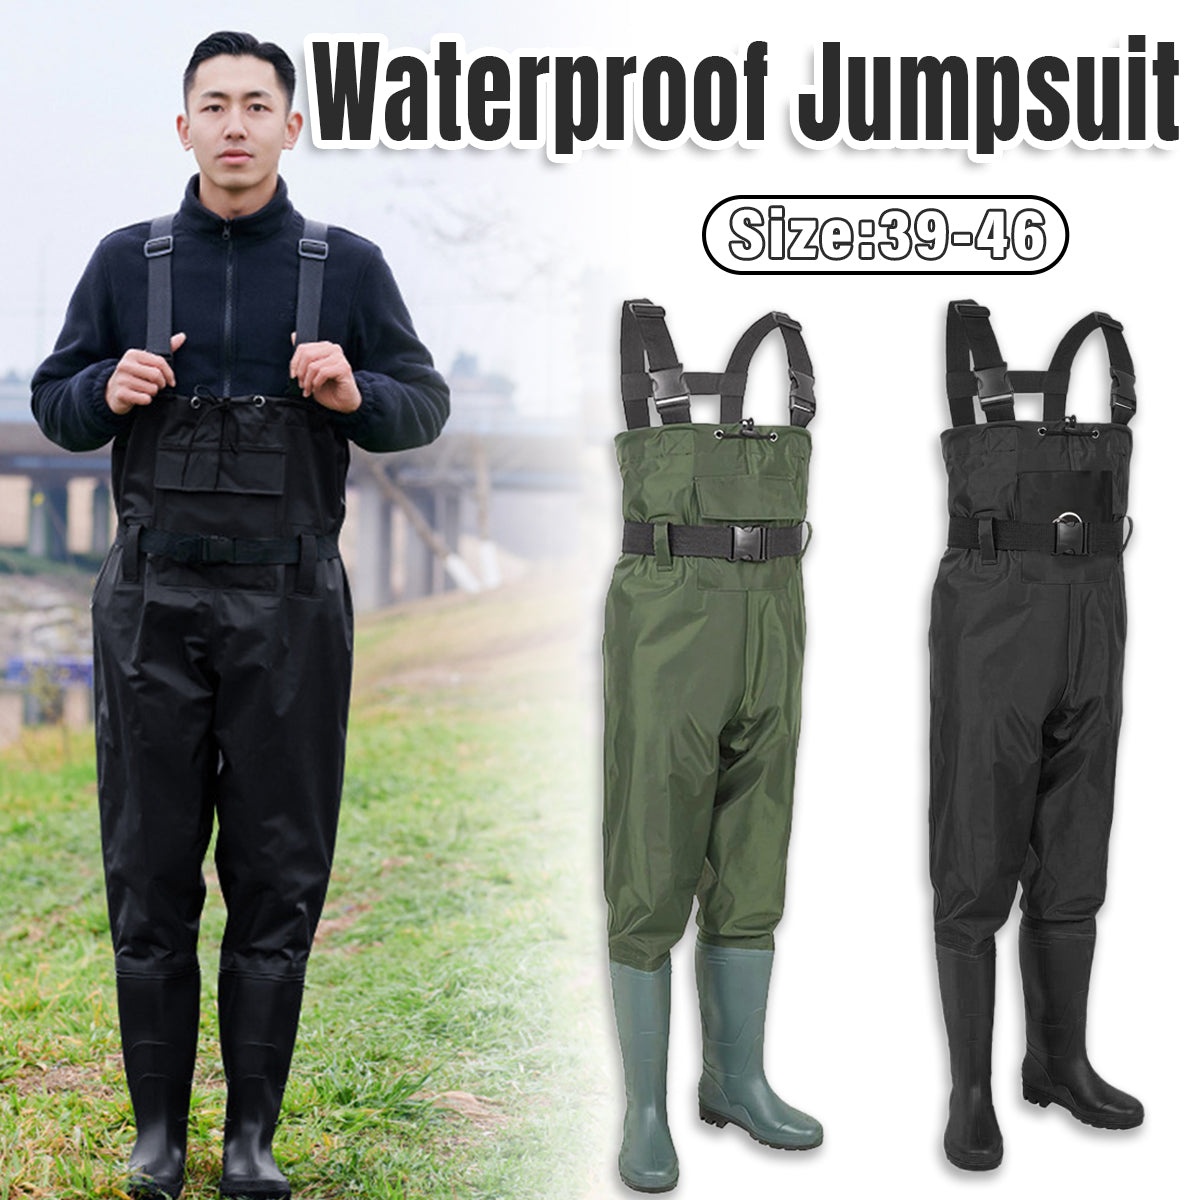
Waterproof Ultra Light Breathable Wading Pants Nylon Half Length Gear - Black-46
These waterproof, ultra-light wading pants are perfect for outdoor activities in wet environments. Crafted from durable nylon with a PVC waterproof coating, they provide excellent water resistance while remaining breathable and lightweight. The adjustable elastic shoulder straps and sturdy buckles ensure a comfortable, secure fit, and the integrated anti-slip boots offer added stability on slippery surfaces. Ideal for fishing, hunting, farming, and other outdoor tasks, these wading pants combine functionality with comfort for all-day wear. Features: Waterproof & Durable: High-quality nylon with multi-layer PVC for superior water protection. Ultra-Light & Breathable: Lightweight design with breathable fabric for maximum comfort. Adjustable Fit: Elastic shoulder straps with strong buckles for a customised, secure fit. Anti-Slip Boots: Integrated rain boots with beef-tendon soles for excellent grip and durability. Convenient Pocket: Built-in storage pocket for small items like phones or tools. Specifications: Material: Nylon with PVC waterproof coating Sizes Available: 39-46 Rain Boot Height: 33-35 cm (13-13.8 in) Pants Length: 125-132 cm (49.2-52 in) Colours: Army Green, Black Package Includes: 1 x Pair of Waterproof Wading Pants with Integrated Boots Note: Due to lighting and display settings, actual product colour may slightly vary from the images. Please allow a size deviation of 1-3 cm due to manual measurement. Ensure shoulder straps are properly adjusted for optimal comfort and safety during use.
Brand: The Sunday Deal
Category: Sporting Goods > Outdoor Recreation > Fishing > Fishing & Hunting Waders > Fishing Waders